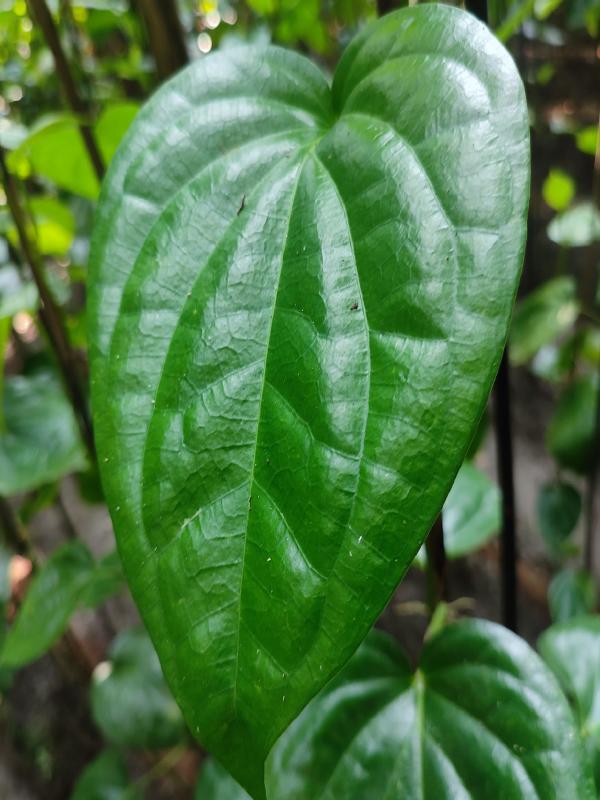
Label: Healthy_Leaf